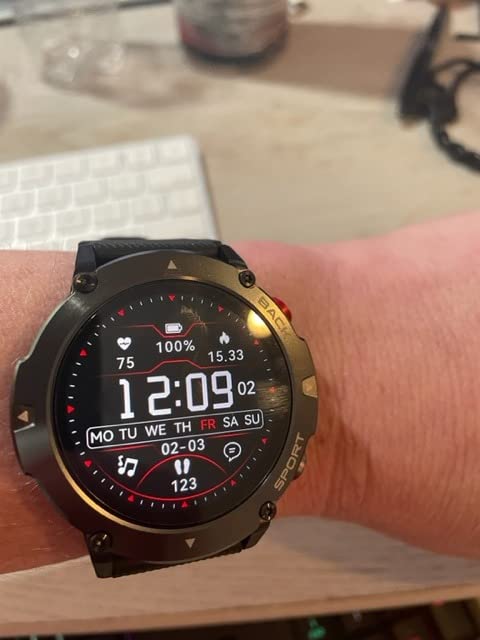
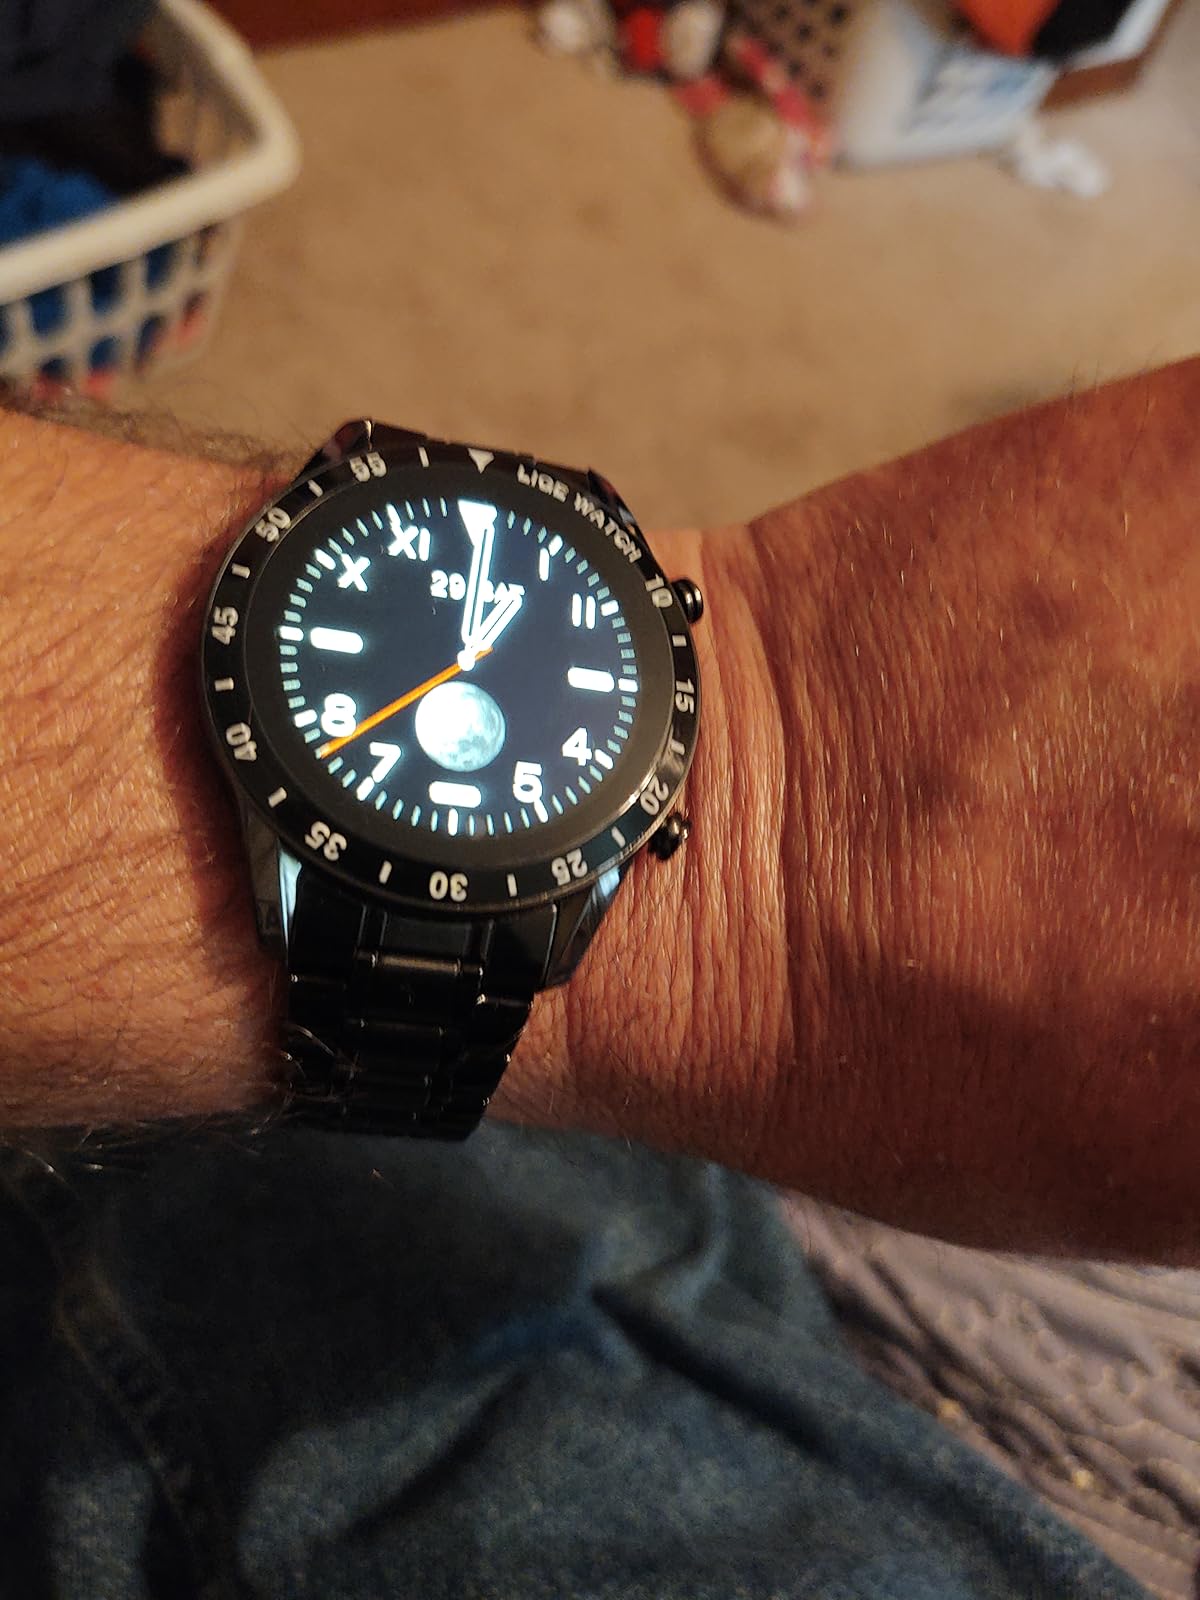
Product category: smartwatch
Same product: no